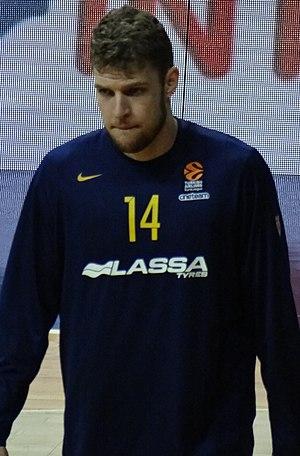
Aleksandar « Aleks » Vezenkov, plus connu comme Sasha Vezenkov, né le 6 août 1995 à Nicosie est un joueur bulgaro-grec de basket-ball, évoluant au poste d'ailier fort.